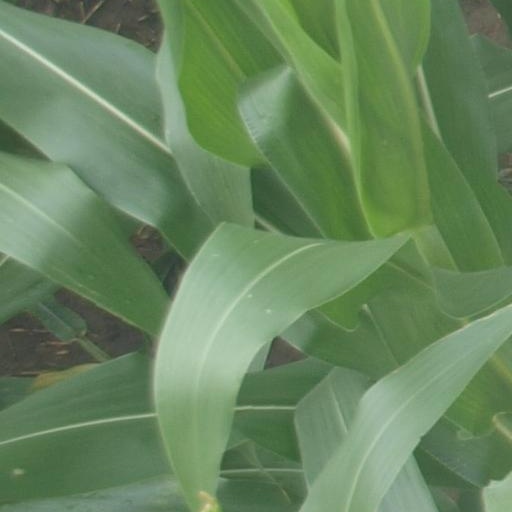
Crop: maize; corn